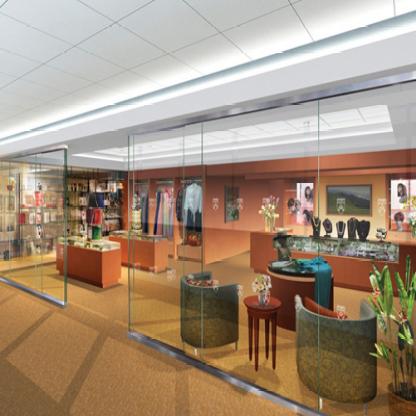
Scene: Indoor